Greta Zimmer Friedman

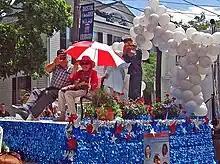
George Mendonsa and Greta Friedman as guests of honor at the Bristol July 4, 2009 parade

In 1956, she married Dr. Mischa Friedman, a WWII veteran of the U.S. Army Air Corps and a scientific researcher for the Army at Fort Detrick, and moved to Frederick, Maryland.